Pressure (play)

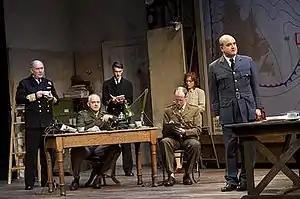
Original cast of Pressure

The world premiere productions at Edinburgh's Royal Lyceum Theatre and at the Chichester Festival Theatre received positive reviews, although there was some criticism about the show's pacing.